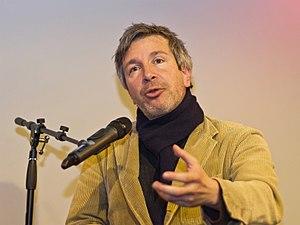
Éric Vuillard est un écrivain et cinéaste de Lyon, France.